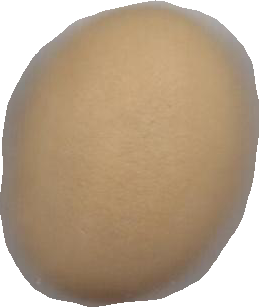
Variety: Dega